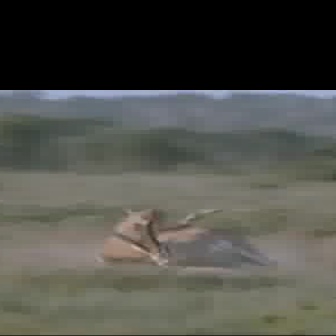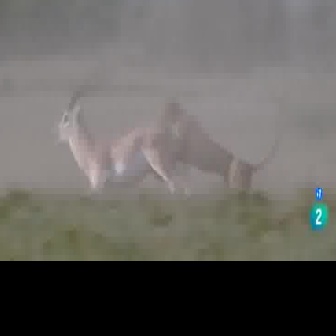
  Please identify the target specified by the bounding box [90,207,168,284] in the first image and locate it in the second image. Return the coordinates in [x_min,y_min,x_max,y_max] format.
Answer: [158,98,280,220]